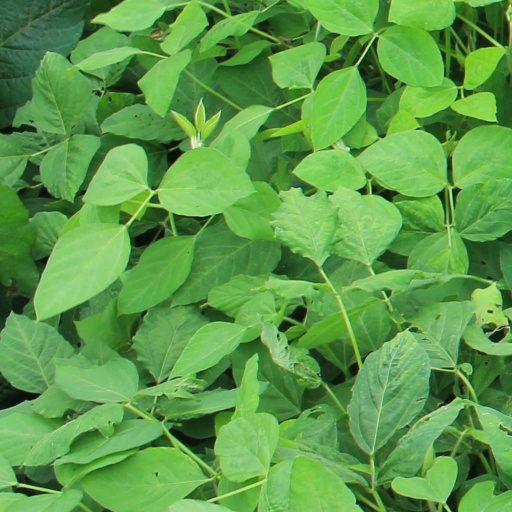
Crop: soybean